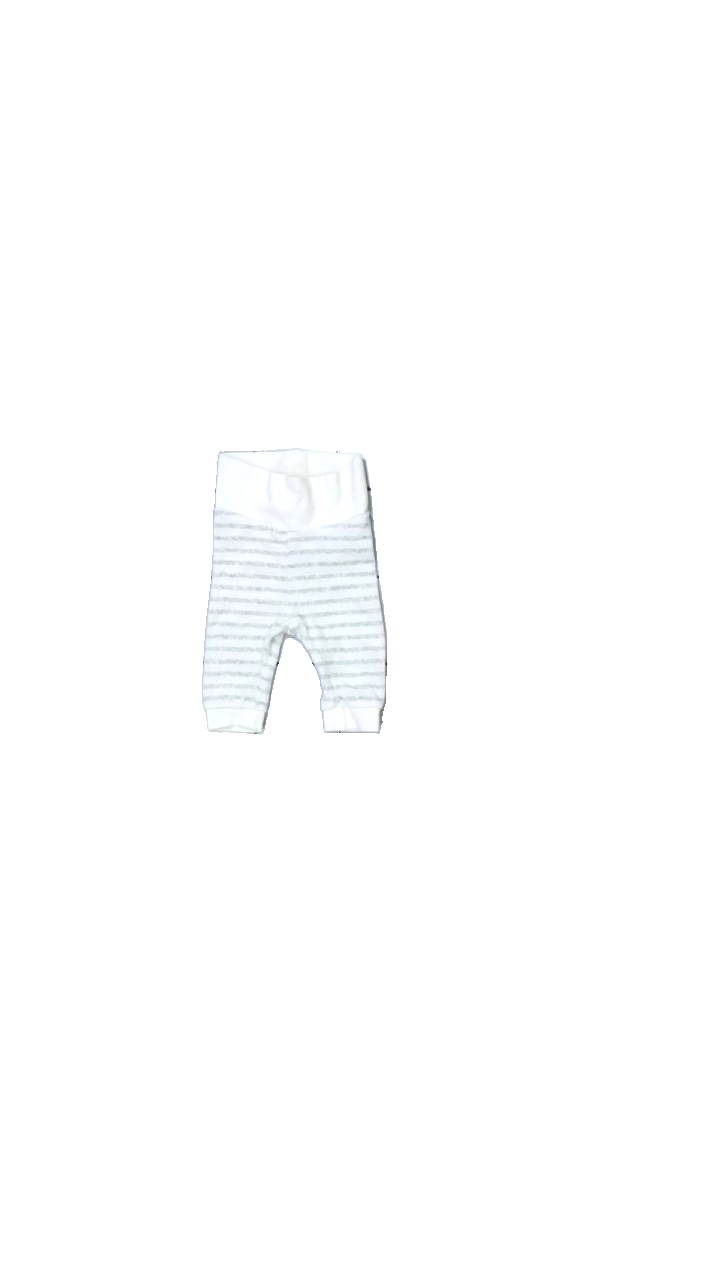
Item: Trousers (Children)
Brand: H&m
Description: randiga byxor
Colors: White, Grey
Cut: Regular
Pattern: Striped
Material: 100% cotton
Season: All
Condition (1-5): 5
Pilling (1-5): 5
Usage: Reuse
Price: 50-100